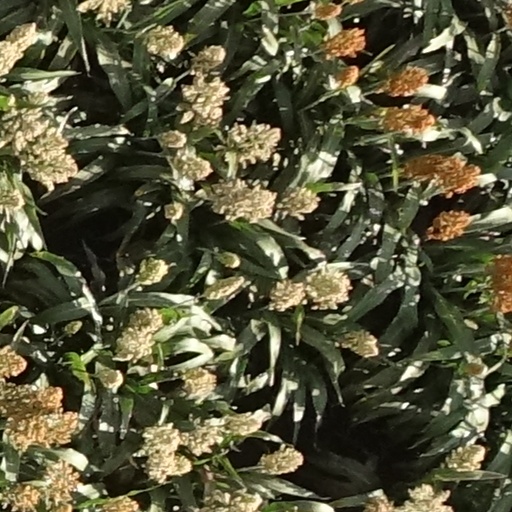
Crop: sorghum